Violently Happy

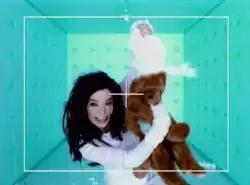
In a scene of the music video, Björk removes the innards from a teddy bear

The accompanying music video for "Violently Happy" was directed by French fashion photographer and music video director Jean-Baptiste Mondino. To shoot it, Björk flew to Los Angeles in January 1994 and she found herself involved in the 1994 Northridge earthquake, and as such the shooting was postponed until the next day. Nettie Walker, Björk co-manager, recalled the event and described Björk's peculiar behavior: "When she did the video for "Violently Happy" in LA, she was there in the middle of the earthquake. She described it like, a huge rumbling, deep in your stomach, which is exactly Björk, that she found it a brilliant rather than frightening experience. Everyone was trying to get hold of her to see if she was OK, but she had gone to the video shoot, dead on time, ready to start. That’s how Björk is, committed to doing something... She’s into this magpie mentality." and this was further confirmed by Mondino, who added: "She said she was so happy to have experienced the earthquake, and on top of that she didn’t have her son with her so she was freer to experience it without fear... For me she is an iceberg, we only see a little tip of it".